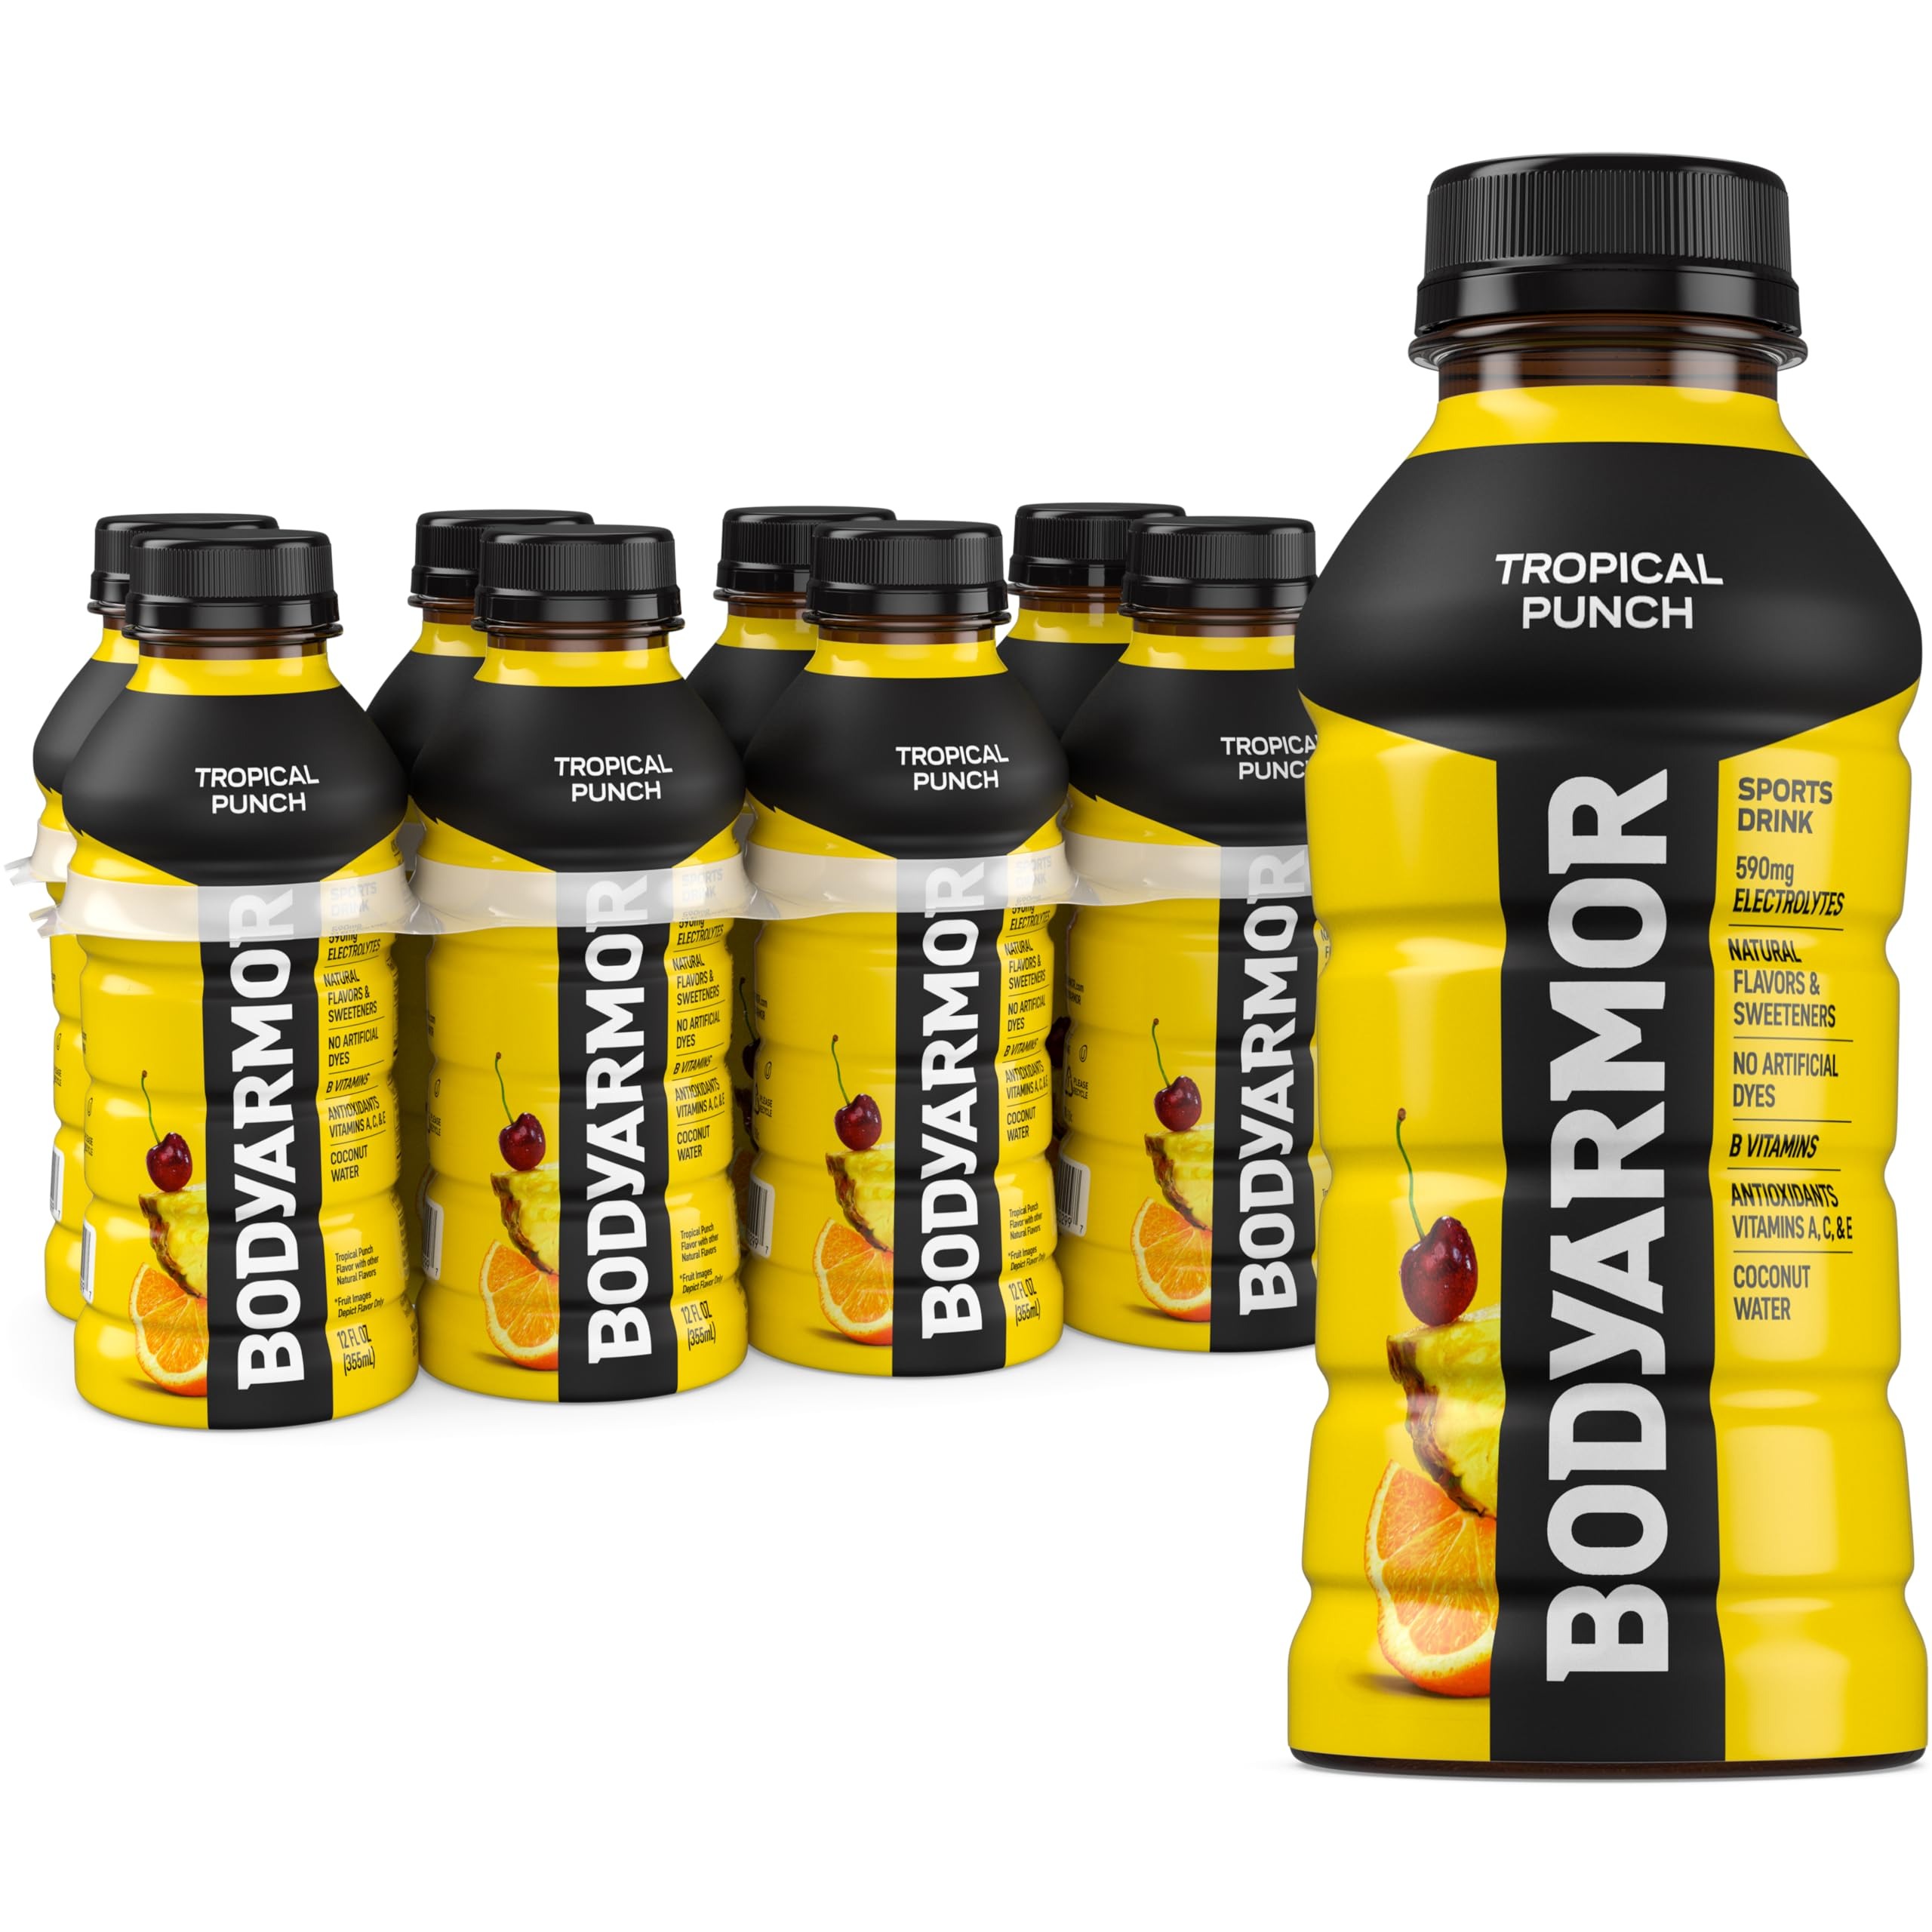
Item Name: BODYARMOR Sports Drink Sports Beverage, Tropical Punch, Coconut Water Hydration, Natural Flavors With Vitamins, Potassium-Packed Electrolytes, Perfect For Athletes, 12 Fl Oz (Pack of 8)
Bullet Point 1: BODYARMOR Sports Drink, the game-changing sports drink that harnesses coconut water for taste
Bullet Point 2: Experience real hydration — BODYARMOR Sports Drinks say 'no way' to artificial sweeteners, flavors, and dyes
Bullet Point 3: Made with potassium-packed electrolytes and antioxidants to support hydration
Bullet Point 4: Sports beverage made with coconut water and naturally flavored with a rush of tropical punch to help hydrate your way to victory
Bullet Point 5: 8 pack, 12 fl oz bottles of BODYARMOR Sports Drink Tropical Punch — hydration's MVP
Value: 96.0
Unit: Fl Oz

Price: 6.79